Westland Whirlwind (helicopter)

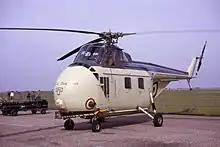
Whirlwind HAS.7 of the Empire Test Pilots' School, 1963

848 Naval Air Squadron of the Royal Navy's Fleet Air Arm was the first squadron to receive HAR.1s, which replaced Sikorsky-built HAR.21 versions of the Whirlwind, for utility and search-and-rescue service from July 1954. After entering service with the Royal Navy, the Whirlwind also entered service with the Royal Air Force and French Navy, which received 37 Whirlwind HAR.2 between 1954 and 1957.